20 Battery Royal Artillery

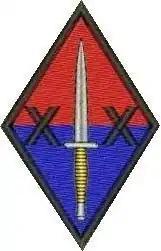
20 Battery badge

20 Battery Royal Artillery is the headquarters battery of the 16th Regiment Royal Artillery. It is one of the five batteries that make up 16 Regiment Royal Artillery. The Regiment use the Rapier Field Standard C air defence missile system and the Land Environment Air Picture Provision (LEAPP) capability, the only Regiment in the British Armed Forces to do so.